Matelea floridana

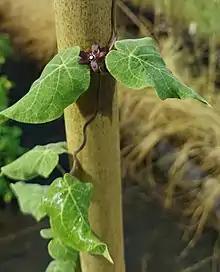

Matelea floridana (also called Florida milkvine or Florida spiny pod) is a flowering plant within the Milkweed Subfamily (Family "Apocynaceae;" Subfamily "Asclepiadoideae"). It is endemic to Florida and two counties in Georgia, and is listed as Endangered. It is a perennial dicot. Flowers are purplish black, 1–2 cm (0.4–0.8 in) in diameter, borne on short pedicels that occur at mature nodes along the stem, from one to many flowers. Leaf pairs are opposite, cordate from 5–10 (2–4 in) cm in length, lightly pubescent.